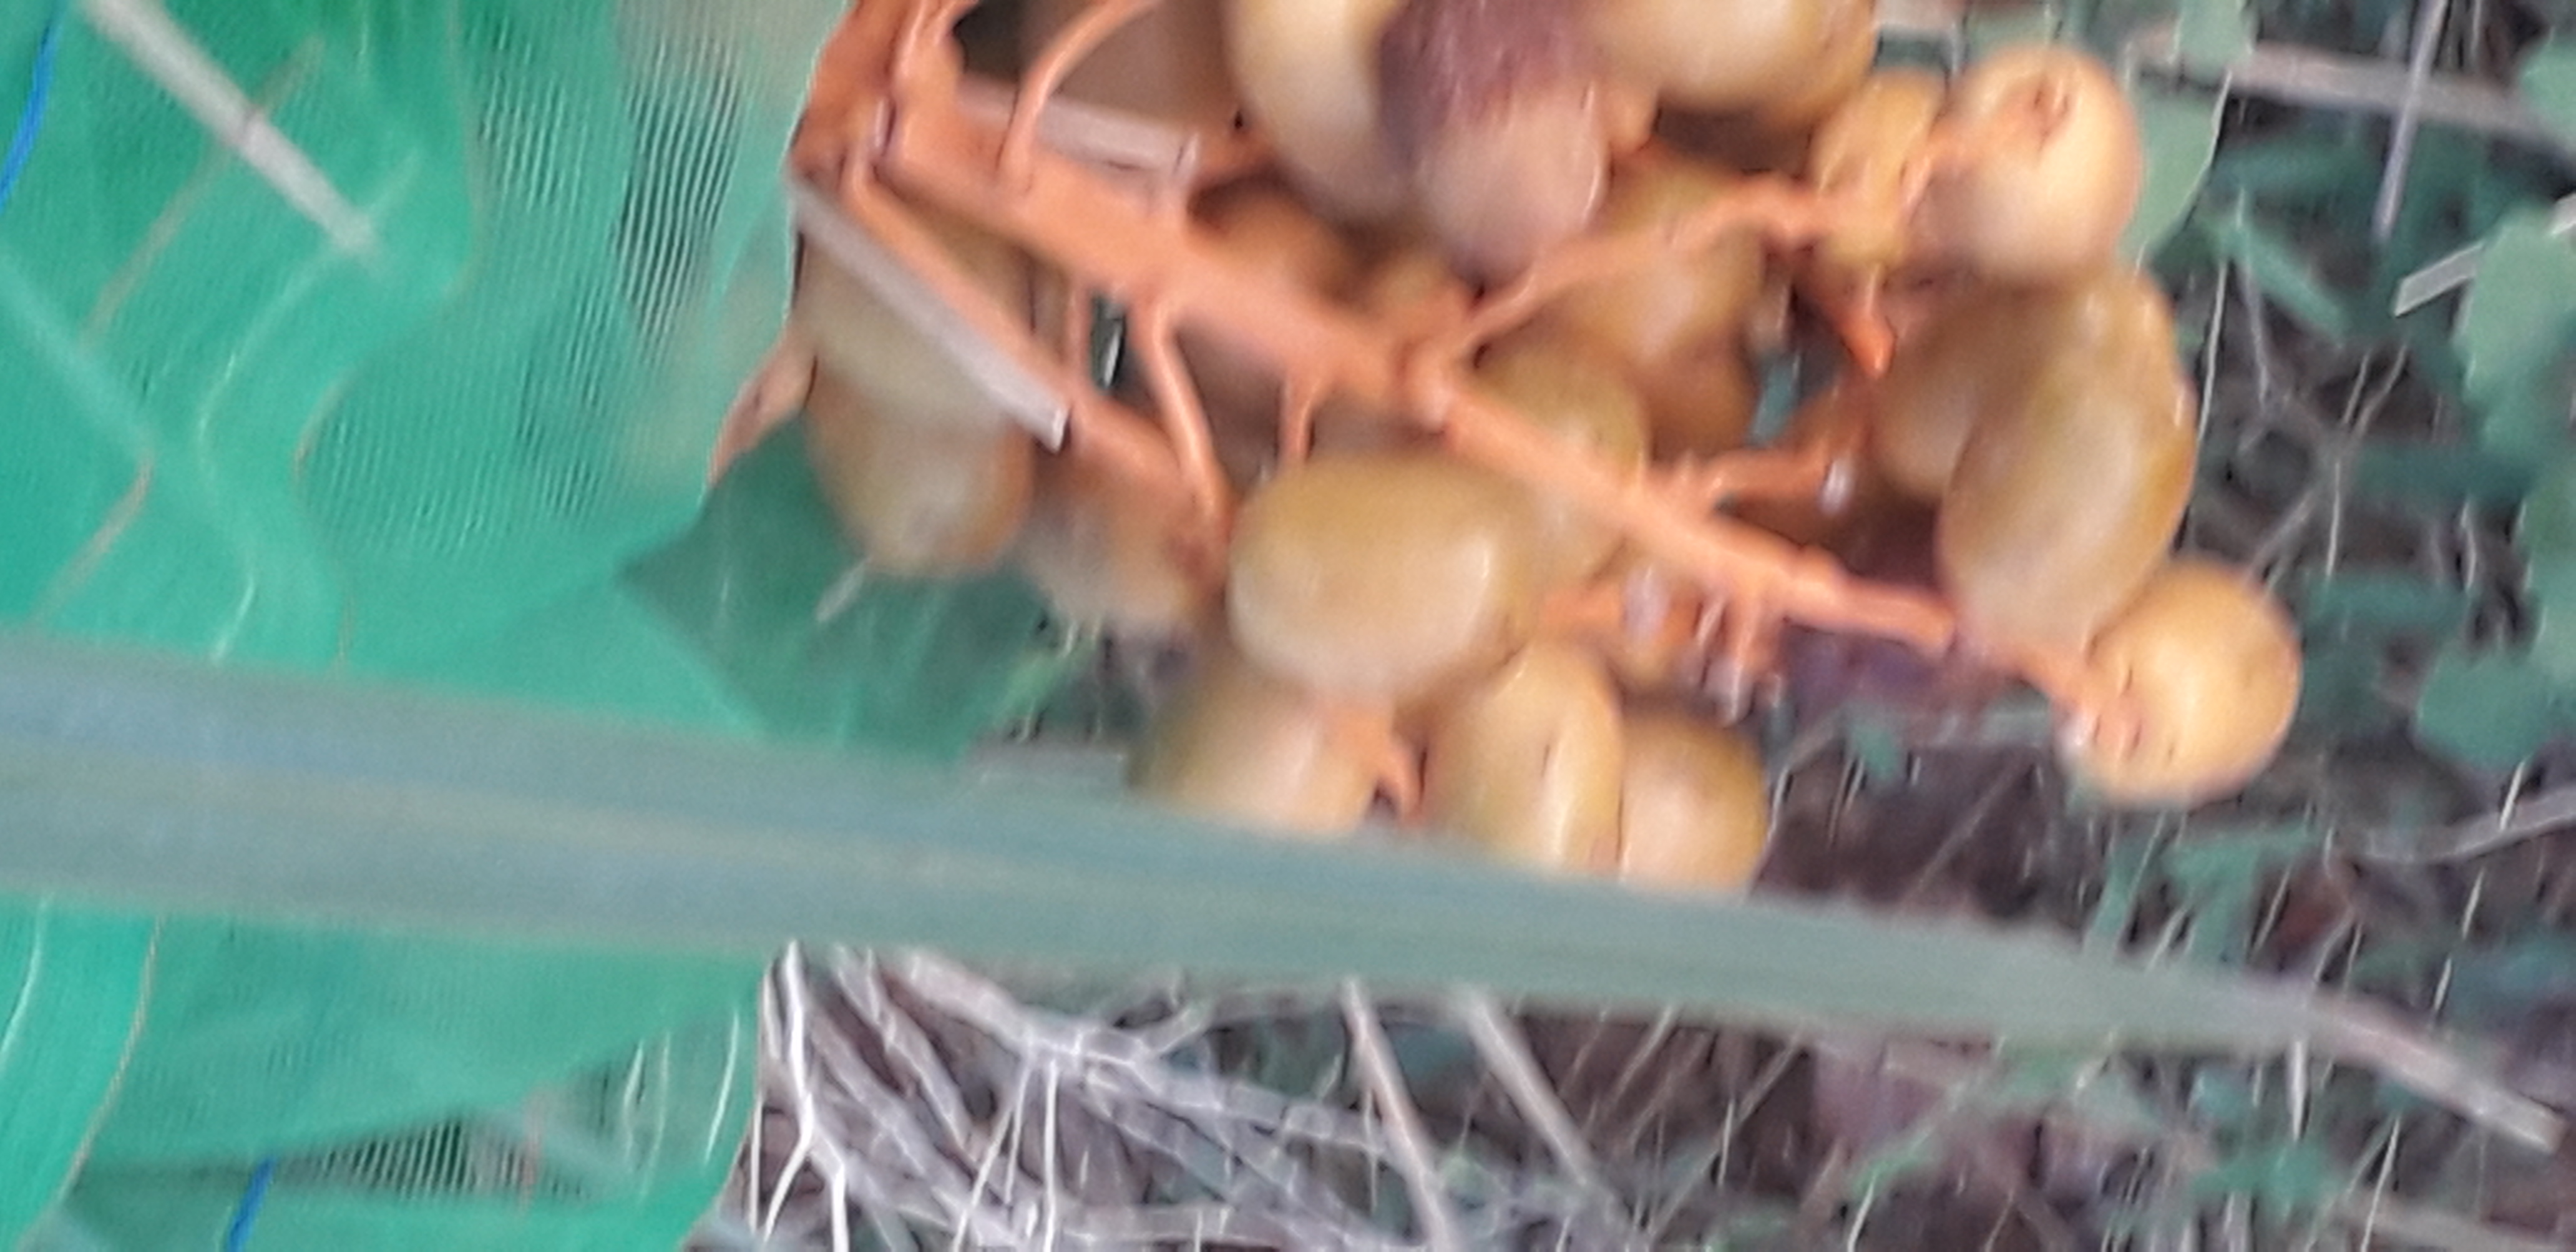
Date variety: Boufagous